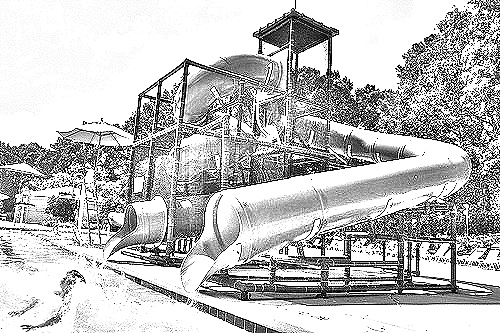
Portrait style: Sketch Portrait